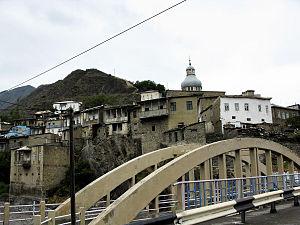
Akhty est un village de la république du Daghestan, dans la fédération de Russie, et le centre administratif du raïon d'Akhty. Sa population s'élevait à 13 405 habitants en 2010.